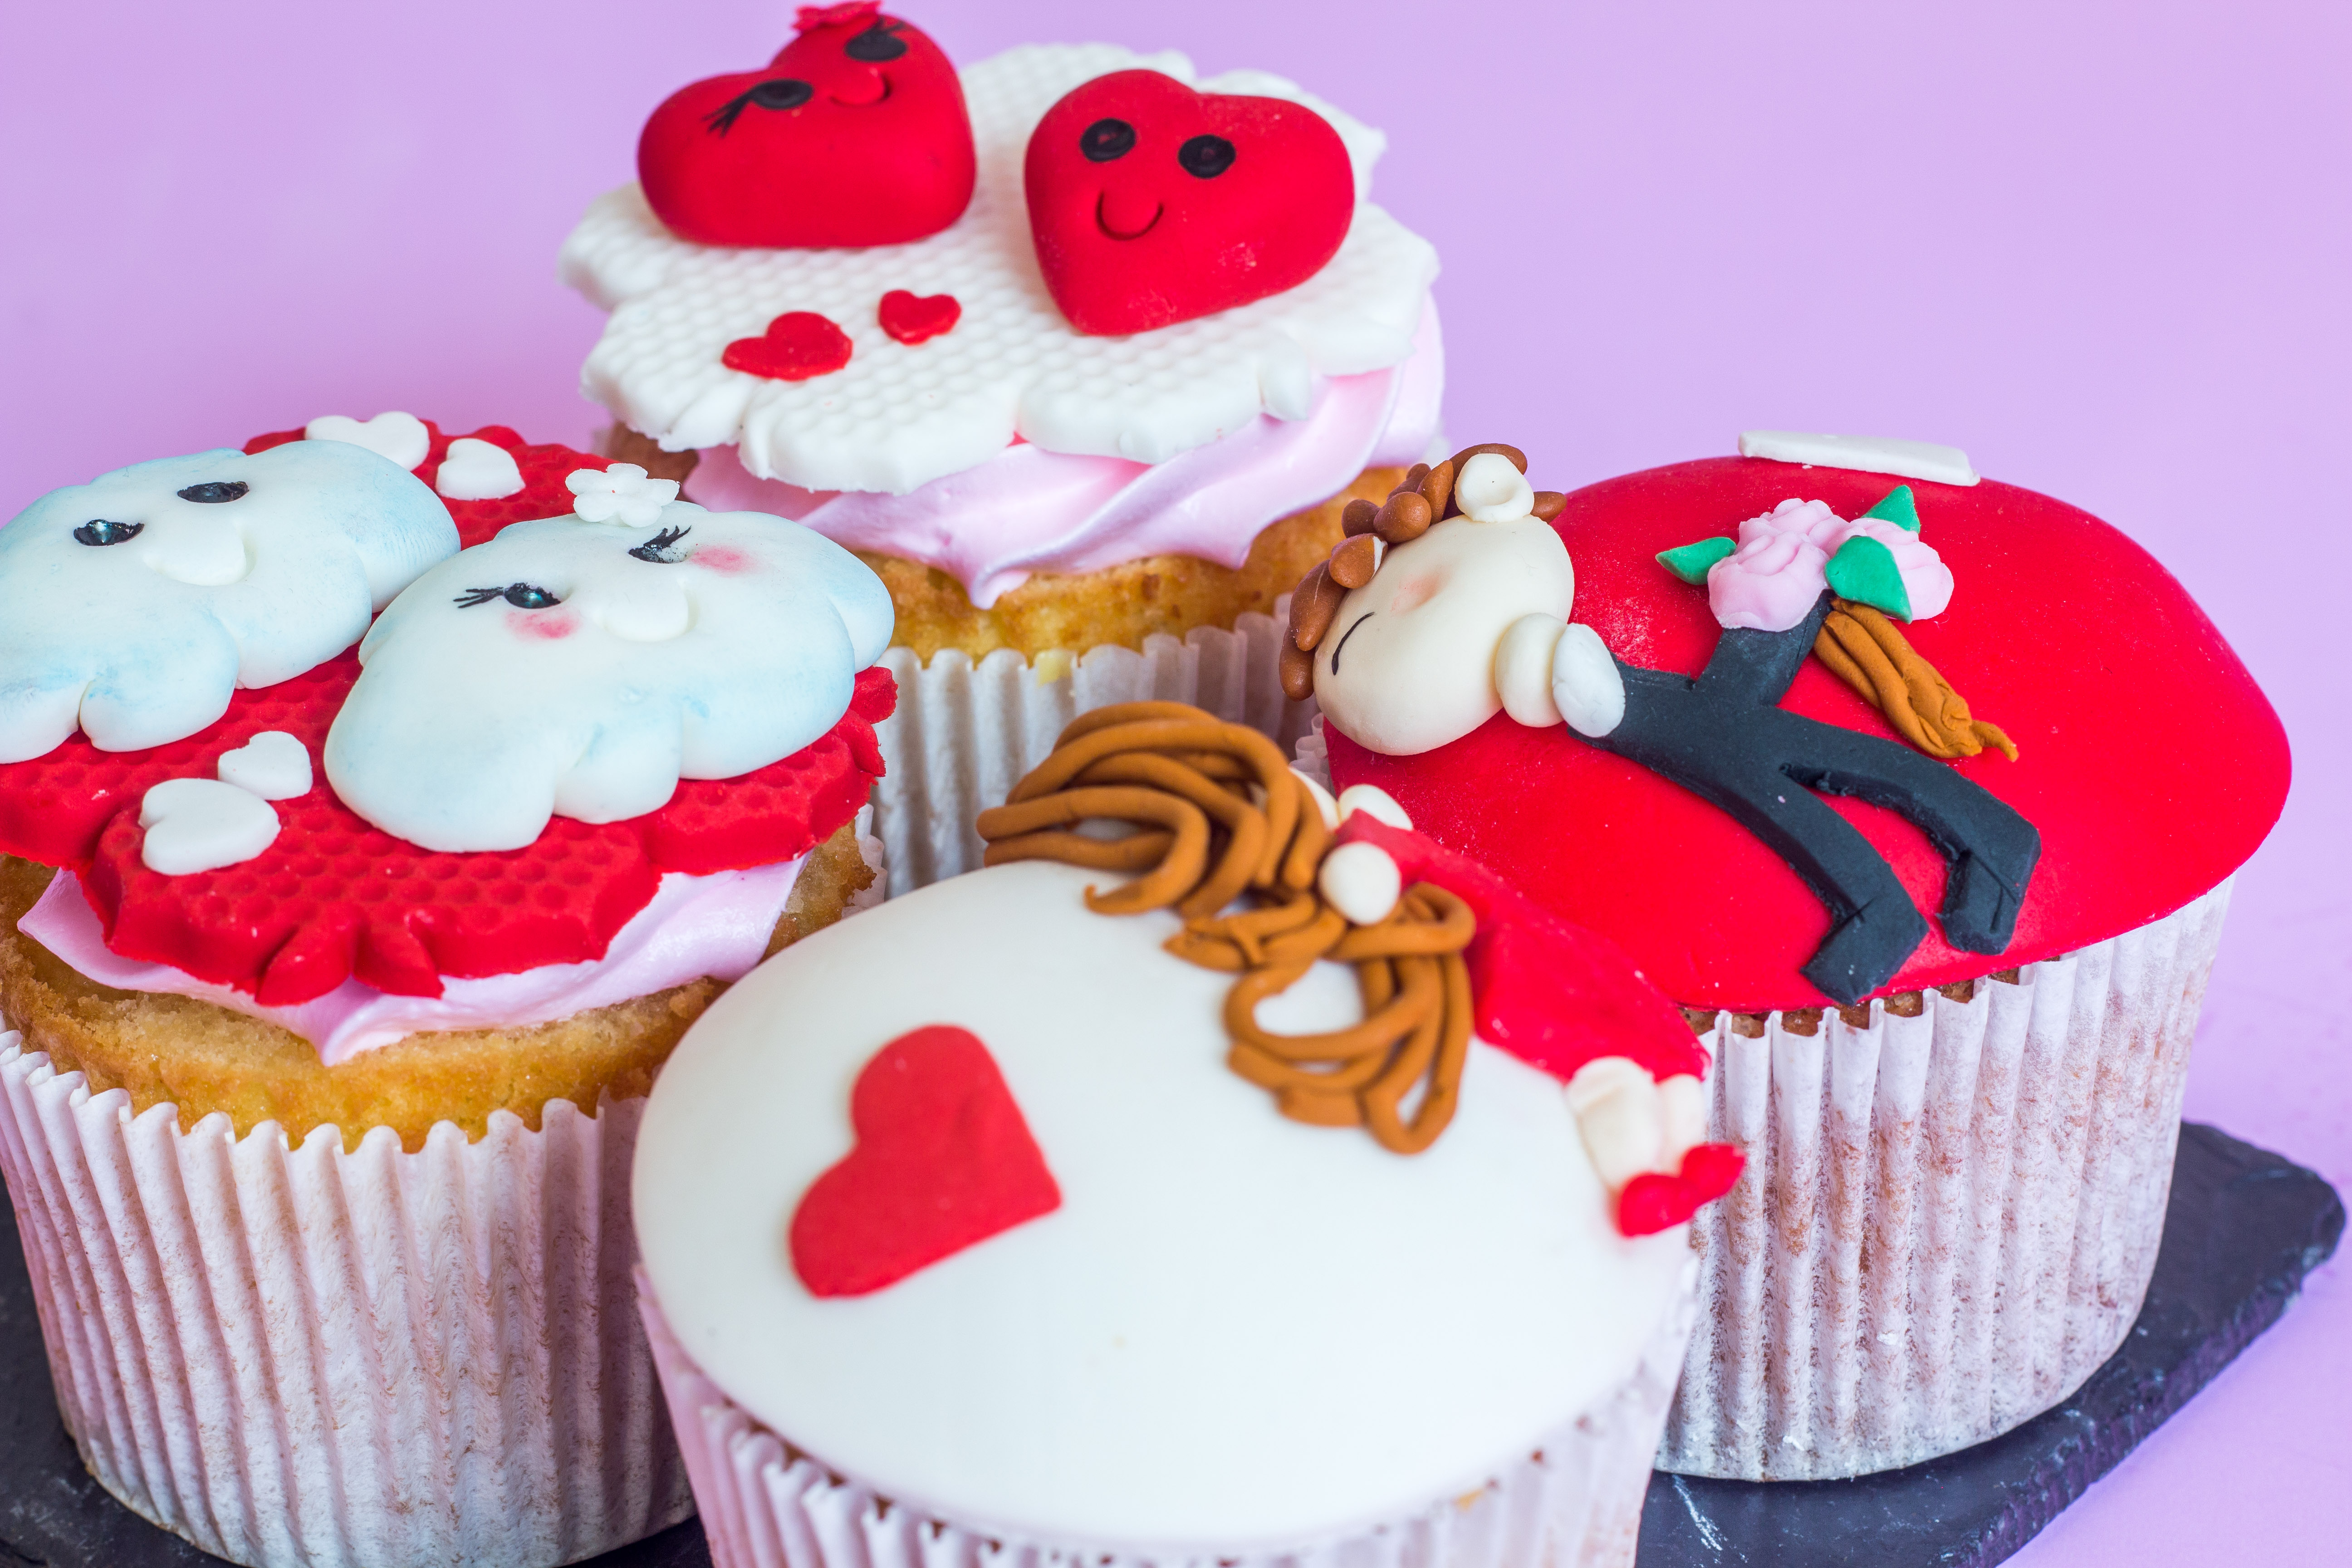
cake, sweet, marriage, love, food, Cake decorating supply, cake decorating, ingredient, recipe, baked goods, pink, Baking cup, cuisine, cream, cupcake, sweetness, dish, dessert, finger food, baking, buttercream, sugar paste, fondant, cup, confectionery, sugar cake, icing, Chiboust cream, event, birthday cake, muffin, whipped cream, carmine, snack, food additive, cream cheese, dairy, kuchen, marshmallow creme, royal icing, vanilla